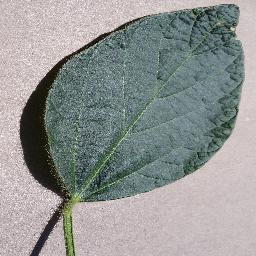
Label: Soybean___healthy